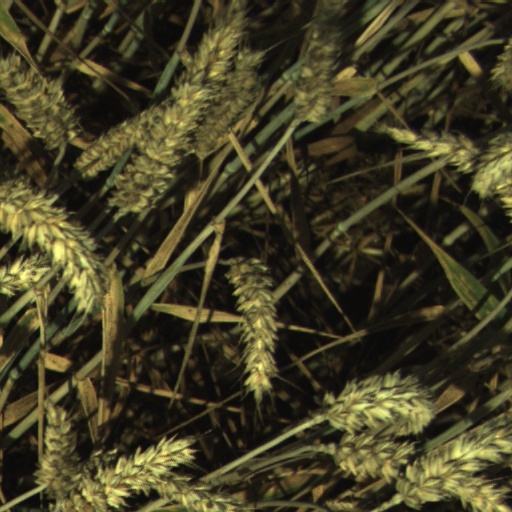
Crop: wheat